Urlaub auf Ehrenwort (1938 film)

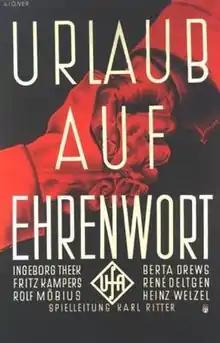
Theatrical release poster by Paul Aigner

Urlaub auf Ehrenwort (variously translated as Leave on Word of Honour, Holiday on Parole, Furlough on Parole, Leave on Parole and Pass on a Promise) is a 1938 propaganda film directed by Karl Ritter, the last of three films set in the First World War which he made during the period when Nazi Germany was rearming.